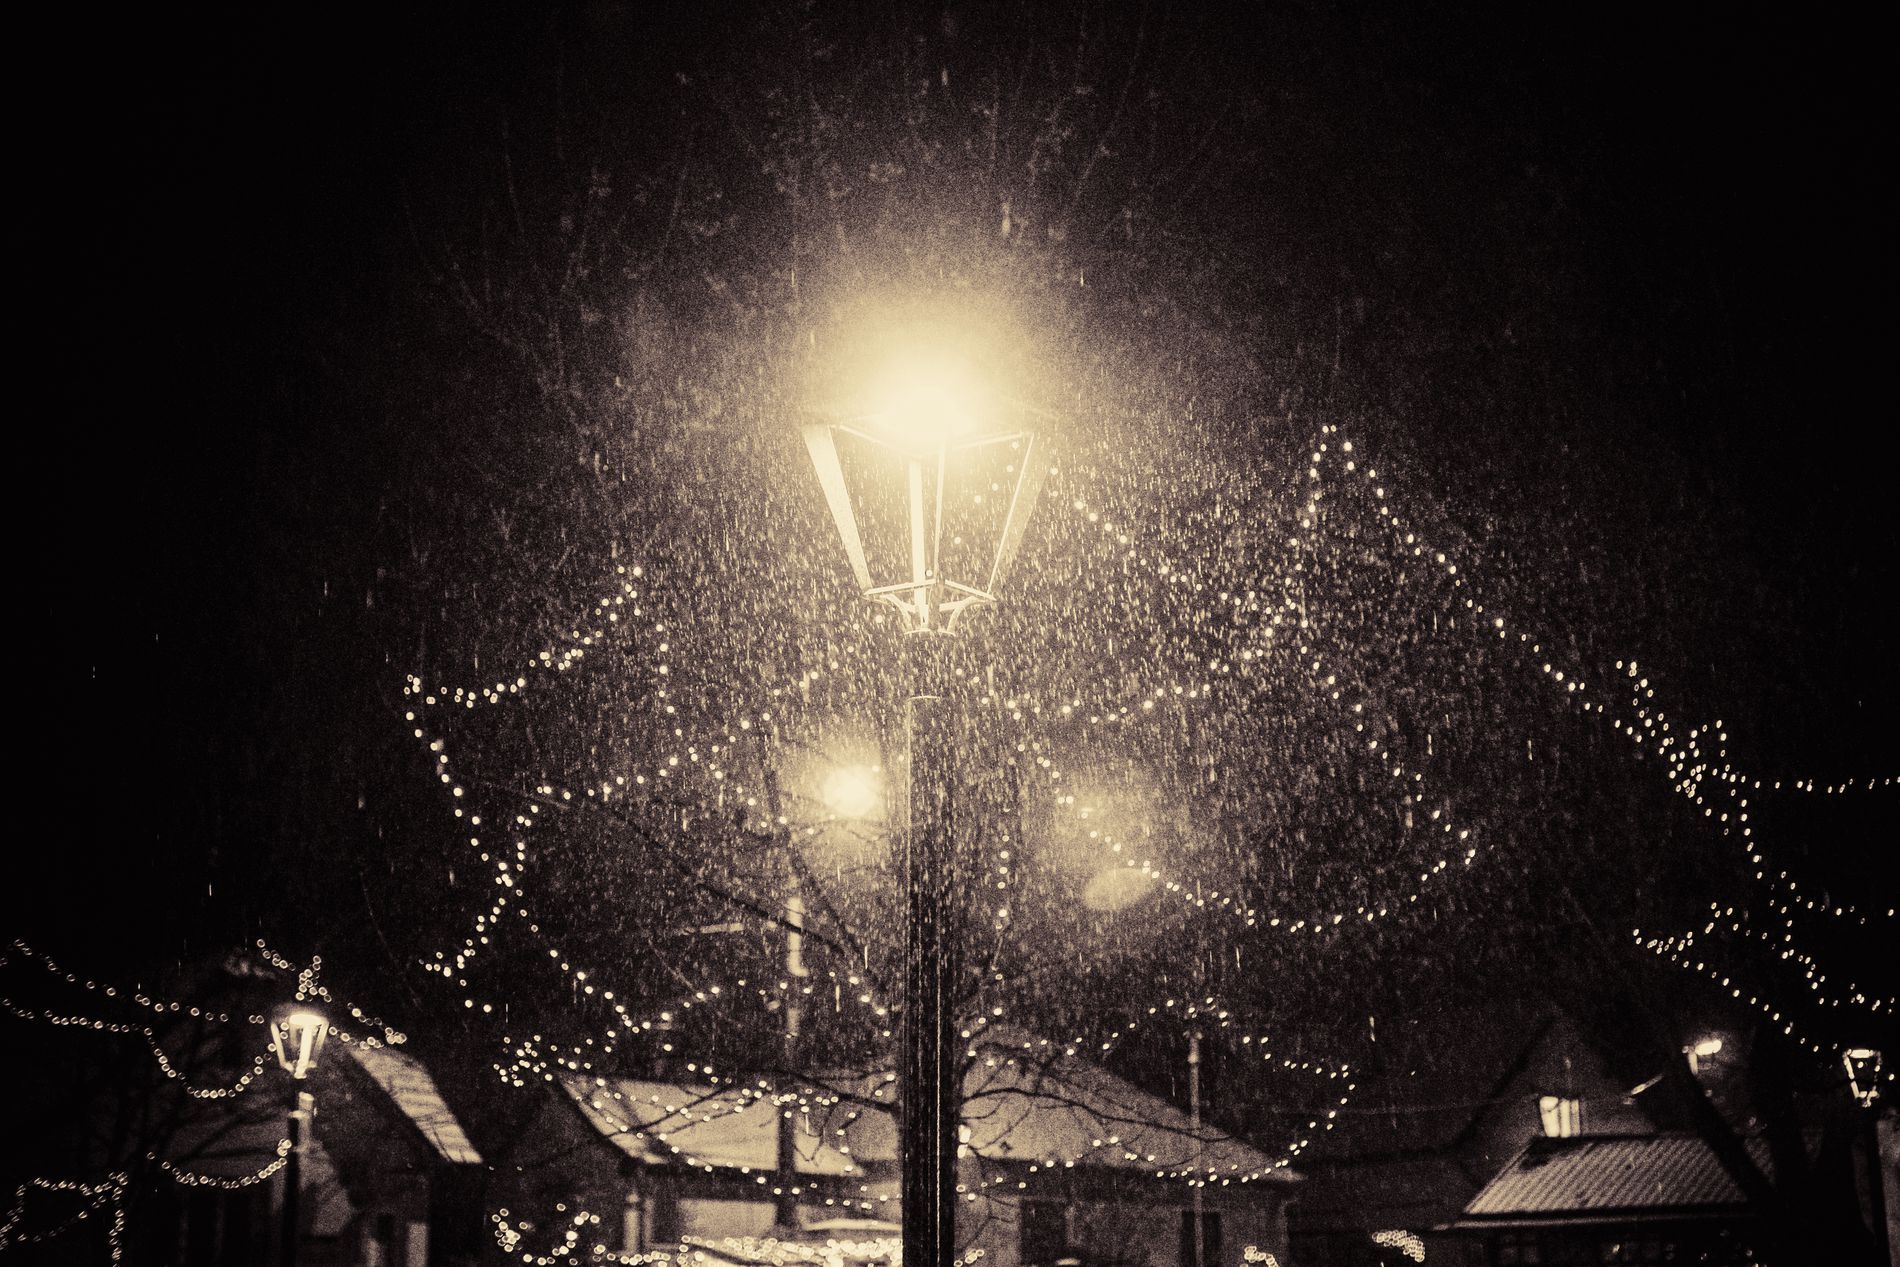
A lamp post in the midde of a snowy night
This photo features two light bulbs and a bunch of houses on a snowy night when the temperature seems to be below zero.
A low angel shot of a picture of snowy night features a lamp post in the middle and a bunch of houses along with a small lamp post as well all covered by the dark sky in the night. The overall sense the photo evokes peace and silence coming from low tempratues and a bit of melancholy due to the darkness covering the overalls of the scene.
Labels: Lighting, Flare, Light, Nature, Night, Outdoors, City, Urban, Weather, Lamp, Lamp Post, Snow, Road, Street, background, houses, lamb post, sky, RainyNight, Rainy Night, Snowy Night
Camera: SONY ILCE-6300
Lens: Viltrox 33mm F1.4 E
Aperture: F1.7
Exposure: 1/100 sec
ISO: 1250
Focal length: 33.0 mm